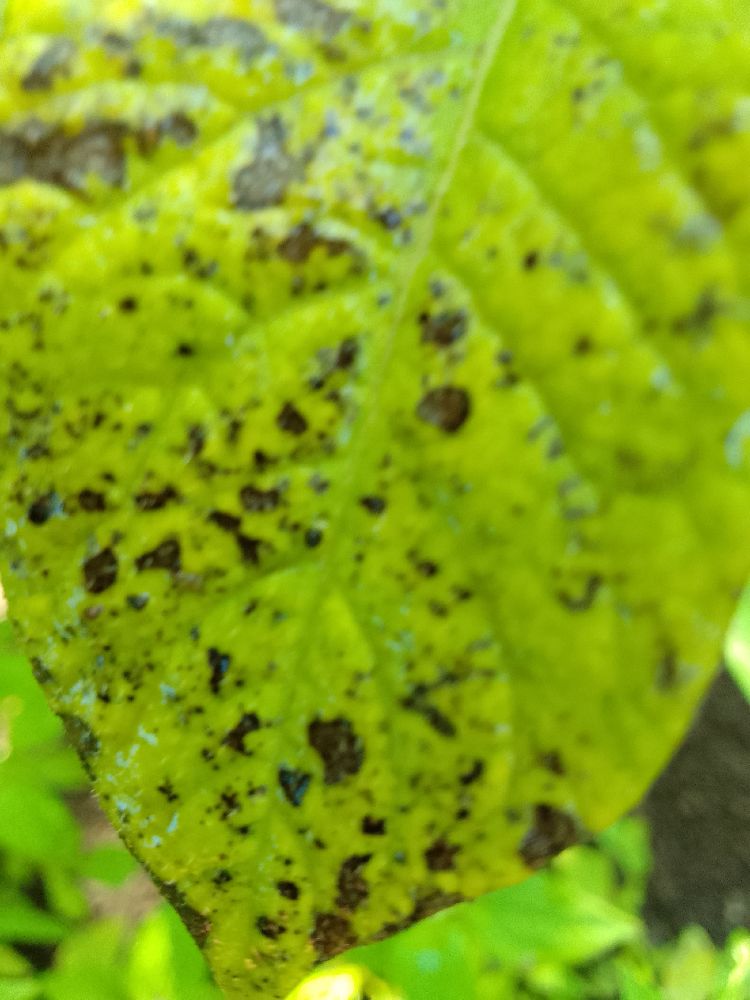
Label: Early blight